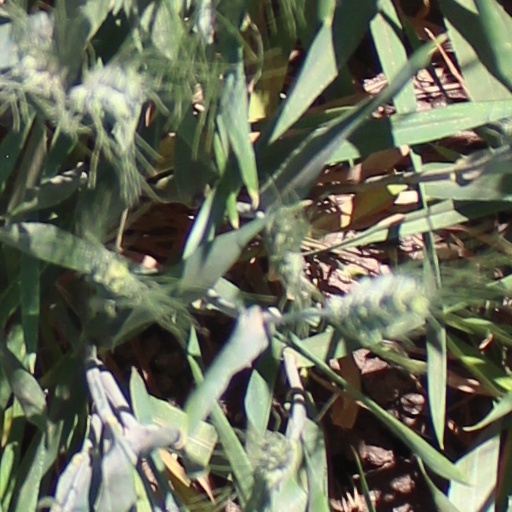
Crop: wheat